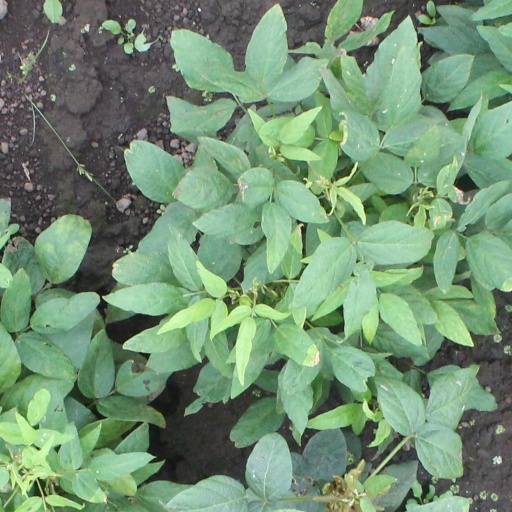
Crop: soybean